Prashant Pillai

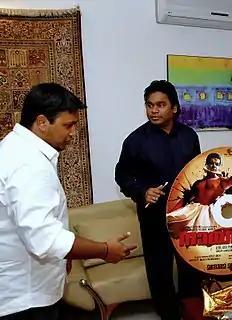
A.R.Rahman releasing Prashant Pillai's music – Nayakan OST

Prashant's mentor A.R.Rahman released the soundtrack of "Nayakan" on 16 March 2010, at Rahman's Panchathan Studios in Chennai. The "Nayakan" soundtrack features, 6 songs, one of which is sung by Indrajith (the lead of the film) himself. Prashant worked on this project for over one and a half years, and has fused in elements that is new to the Malayali audience.